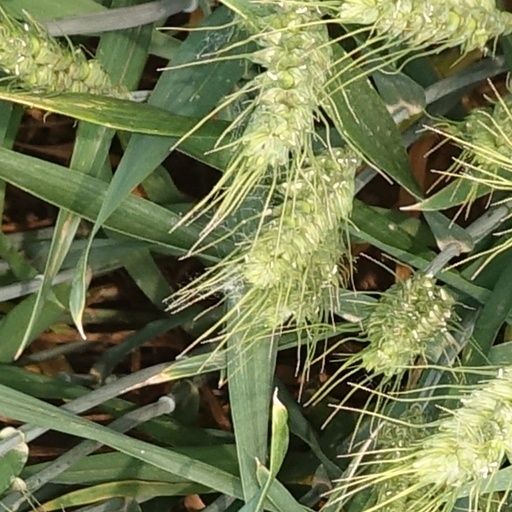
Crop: wheat